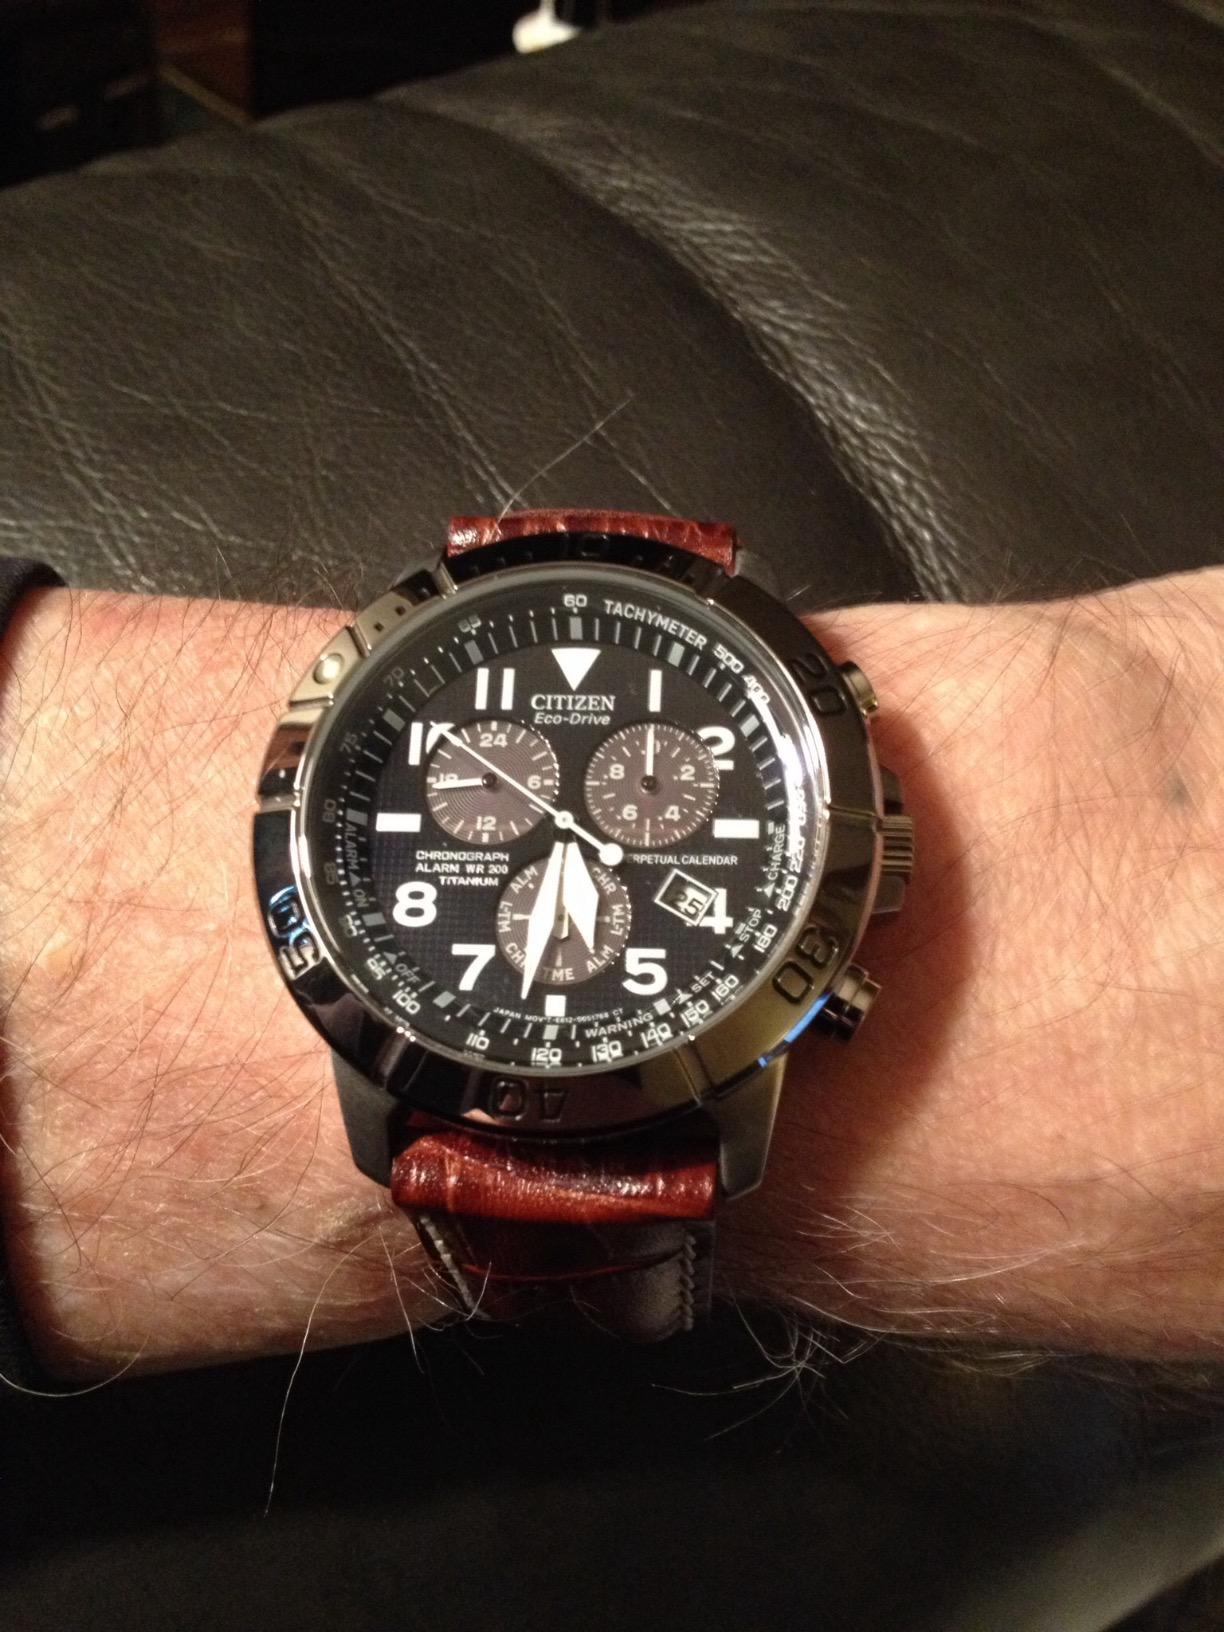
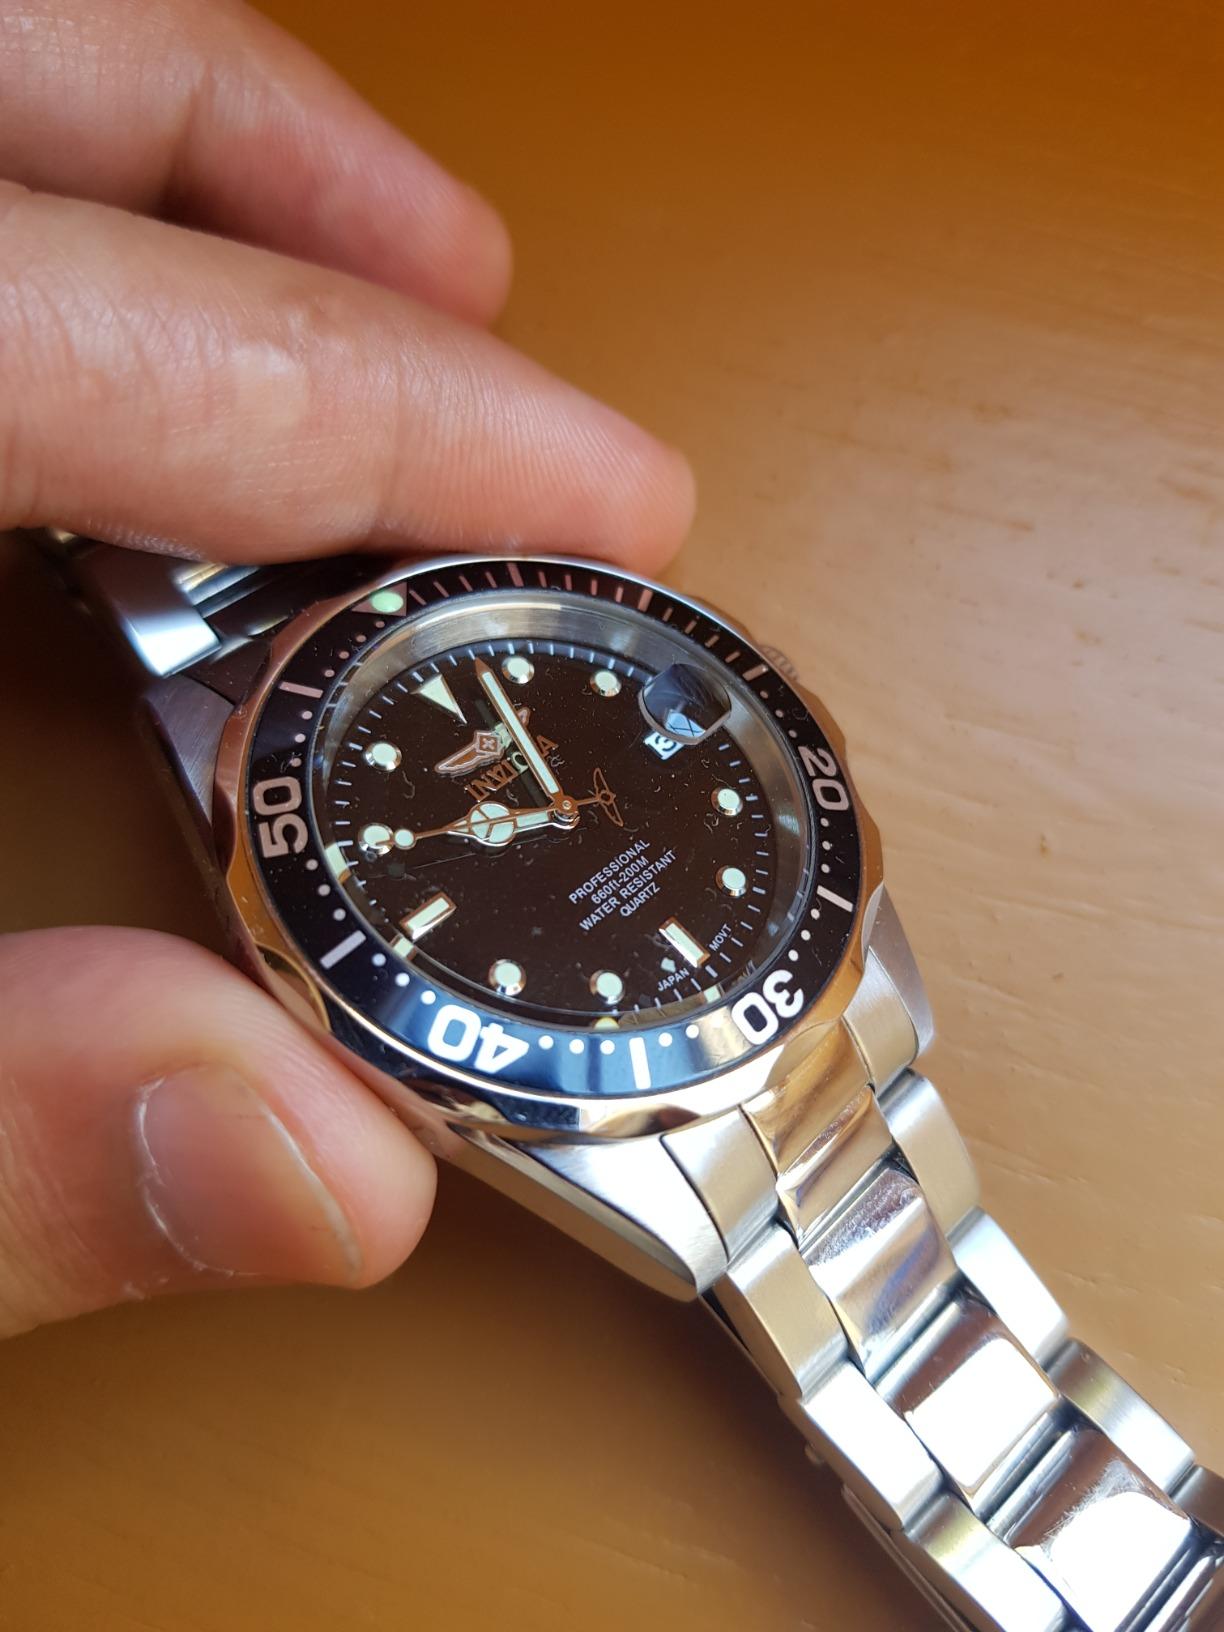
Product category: accessories_watch
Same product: no